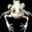
Label: frog